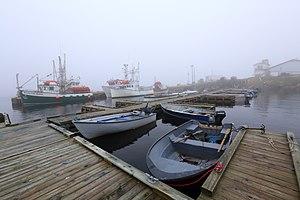
Havre de pêche, Baie du Vieux Fort, Vieux Fort, Québec, Canada.